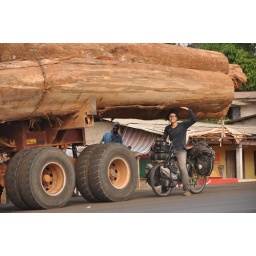
One of many large logging trucks which ply the roads in Cameroon